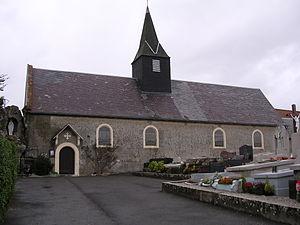
Eglise de Beuvrequen
Beuvrequen est une commune française située dans le département du Pas-de-Calais en région Hauts-de-France. Elle fait partie du parc naturel régional des Caps et Marais d'Opale.